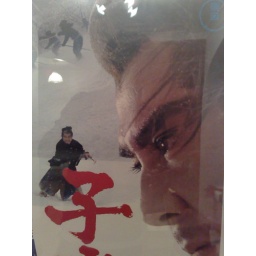
lone wolf and cub white heaven in hell poster, ogami close up